Guy Granet

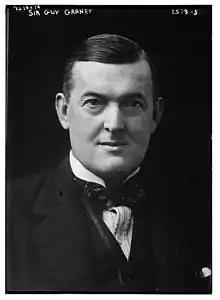
Sir Guy Granet, circa 1910–1915

Sir William Guy Granet (13 October 1867 – 11 October 1943) trained as a barrister but became a noted railway administrator, first as general manager of the Midland Railway then as a director-general in the War Office.